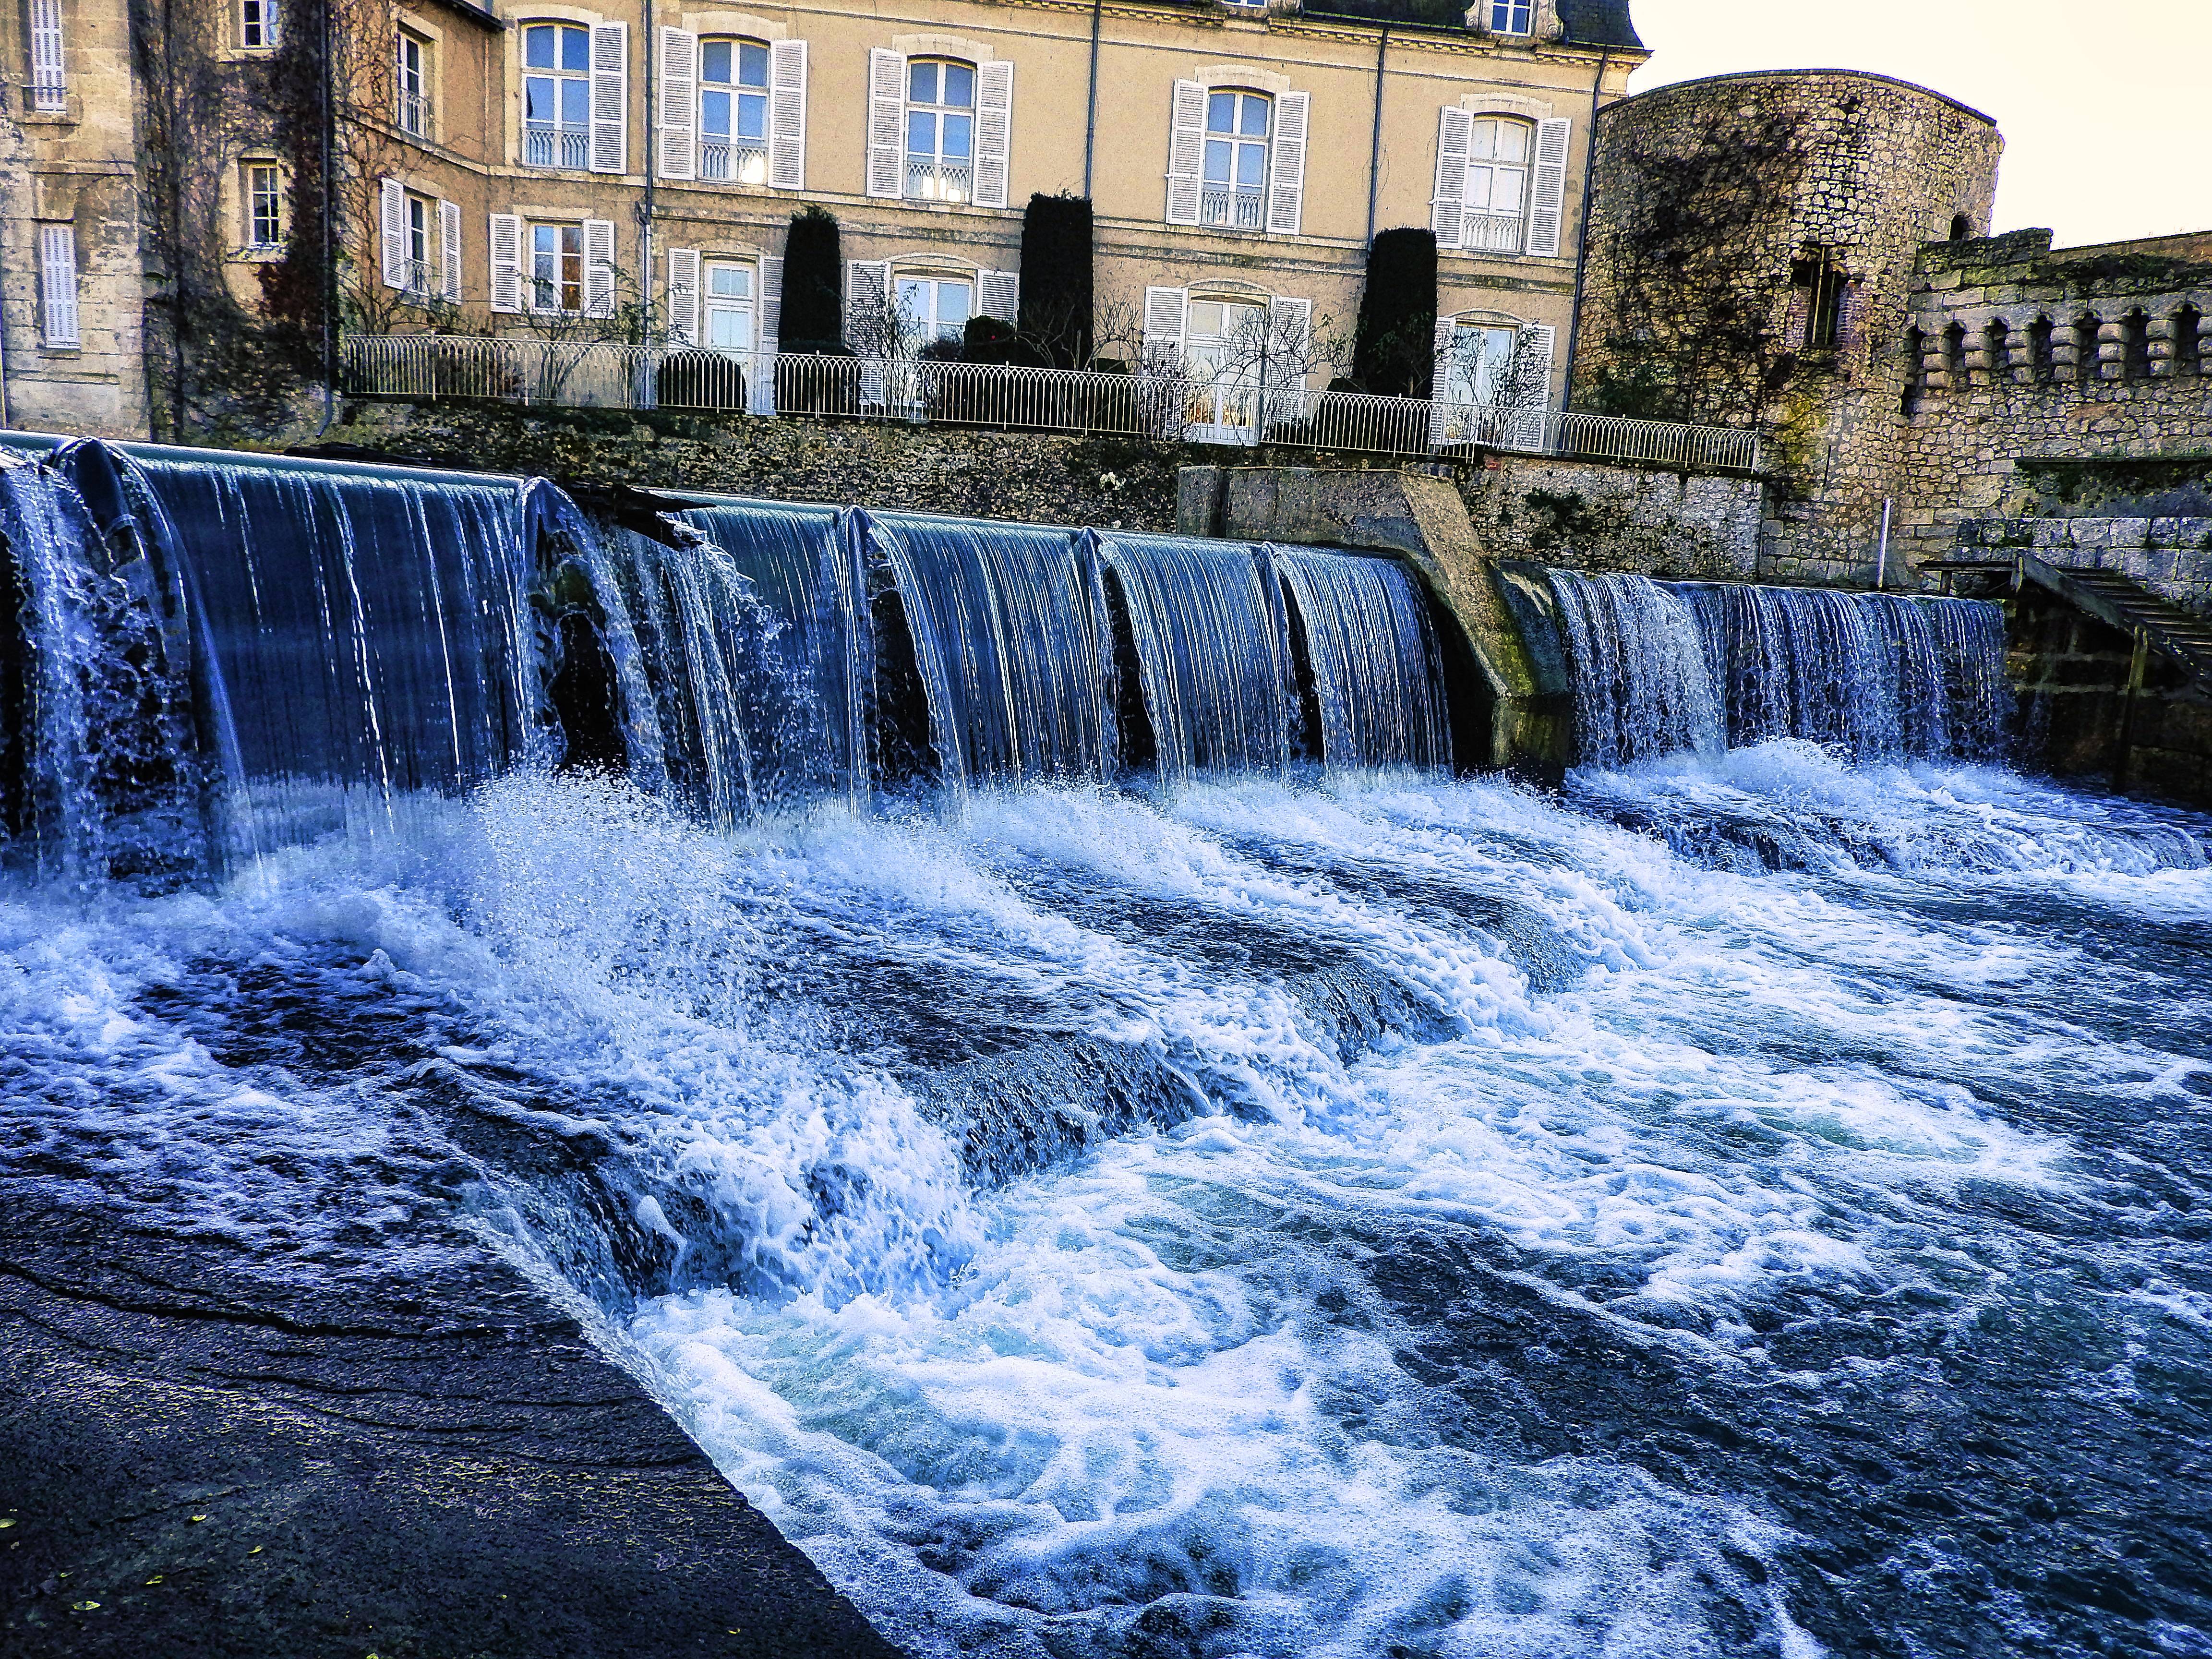
waterfall, city, house, nature, water, water resources, building, window, fluvial landforms of streams, natural landscape, watercourse, sky, chute, landscape, water feature, wind wave, font, rapid, stream, art, rock, wave, tourism, reservoir, resort town, bridge, river